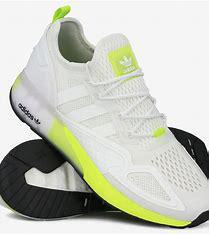
Brand: Adidas
Model: ZX 2K Boost